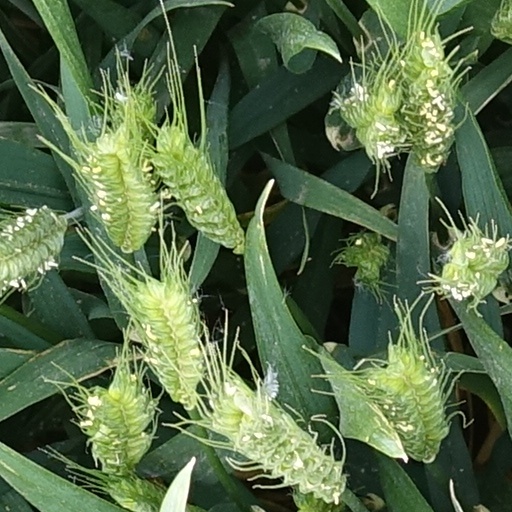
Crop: wheat